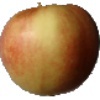
Label: Apple Red 2